Edward Hodges Baily

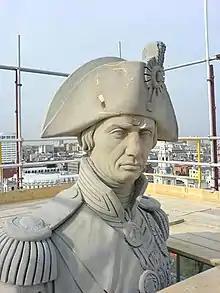
Baily's statue of Nelson on Nelson's Column

From the 1820s until 1858, Baily had a series of high-profile public commissions and was also responsible for numerous portrait busts, statues and exhibition pieces. He carved the bas-reliefs on the facade of the Masonic Hall on Park Street in Bristol and those on the south side of the Marble Arch in Hyde Park in 1826. When changes were made to the size and design of the Marble Arch, a number of friezes that Baily had carved were considered surplus to requirements but were installed on the facade of Buckingham Palace. He also designed the models of the stone figures installed on the pediment of Buckingham Palace when the building was enlarged and carved the frieze "Britannia Rewarding Arts and Sciences" for the Palace's throne room. He created the prominent statue of Horatio Nelson for the top of Nelson's Column, in Trafalgar Square. For the facade of the National Gallery facing onto Trafalgar Square he created a series of statues and friezes.